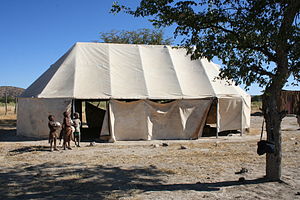
Himba / Billeder
Himbaerne er et folk i det nordlige Namibia. Det er beslægtet med hereroene og taler samme sprog. Himbaerne er et nomadisk jordbrugsfolk.